Pterosaur size

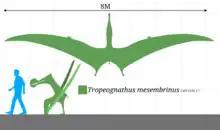
Size comparison of "Tropeognathus"

Some species of pterosaurs grew to very large sizes and this has implications for their capacity for flight. Many pterosaurs were small but the largest had wingspans which exceeded . The largest of these are estimated to have weighed . For comparison, the wandering albatross has the largest wingspan of living birds at up to but usually weighs less than . This indicates that the largest pterosaurs may have had higher wing loadings than modern birds (depending on wing profile) and this has implications for the manner in which pterosaur flight might differ from that of modern birds.